L. L. Marshall

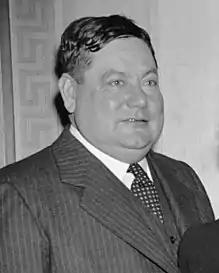

Lycurgus Luther Marshall (July 9, 1888 – January 12, 1958) was an American lawyer and politician who served one term as a U.S. Representative from Ohio from 1939 to 1941.